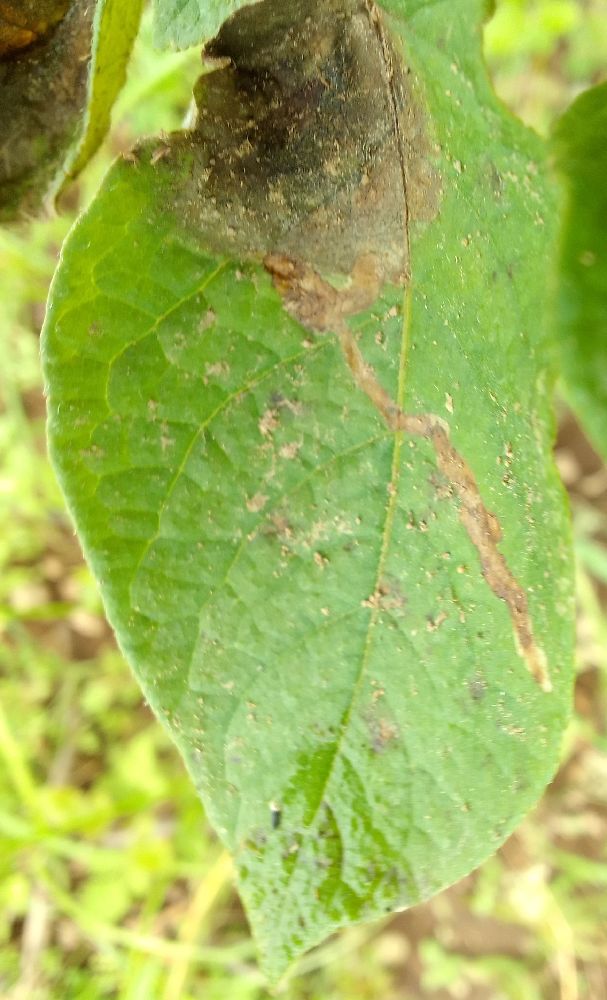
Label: Late blight